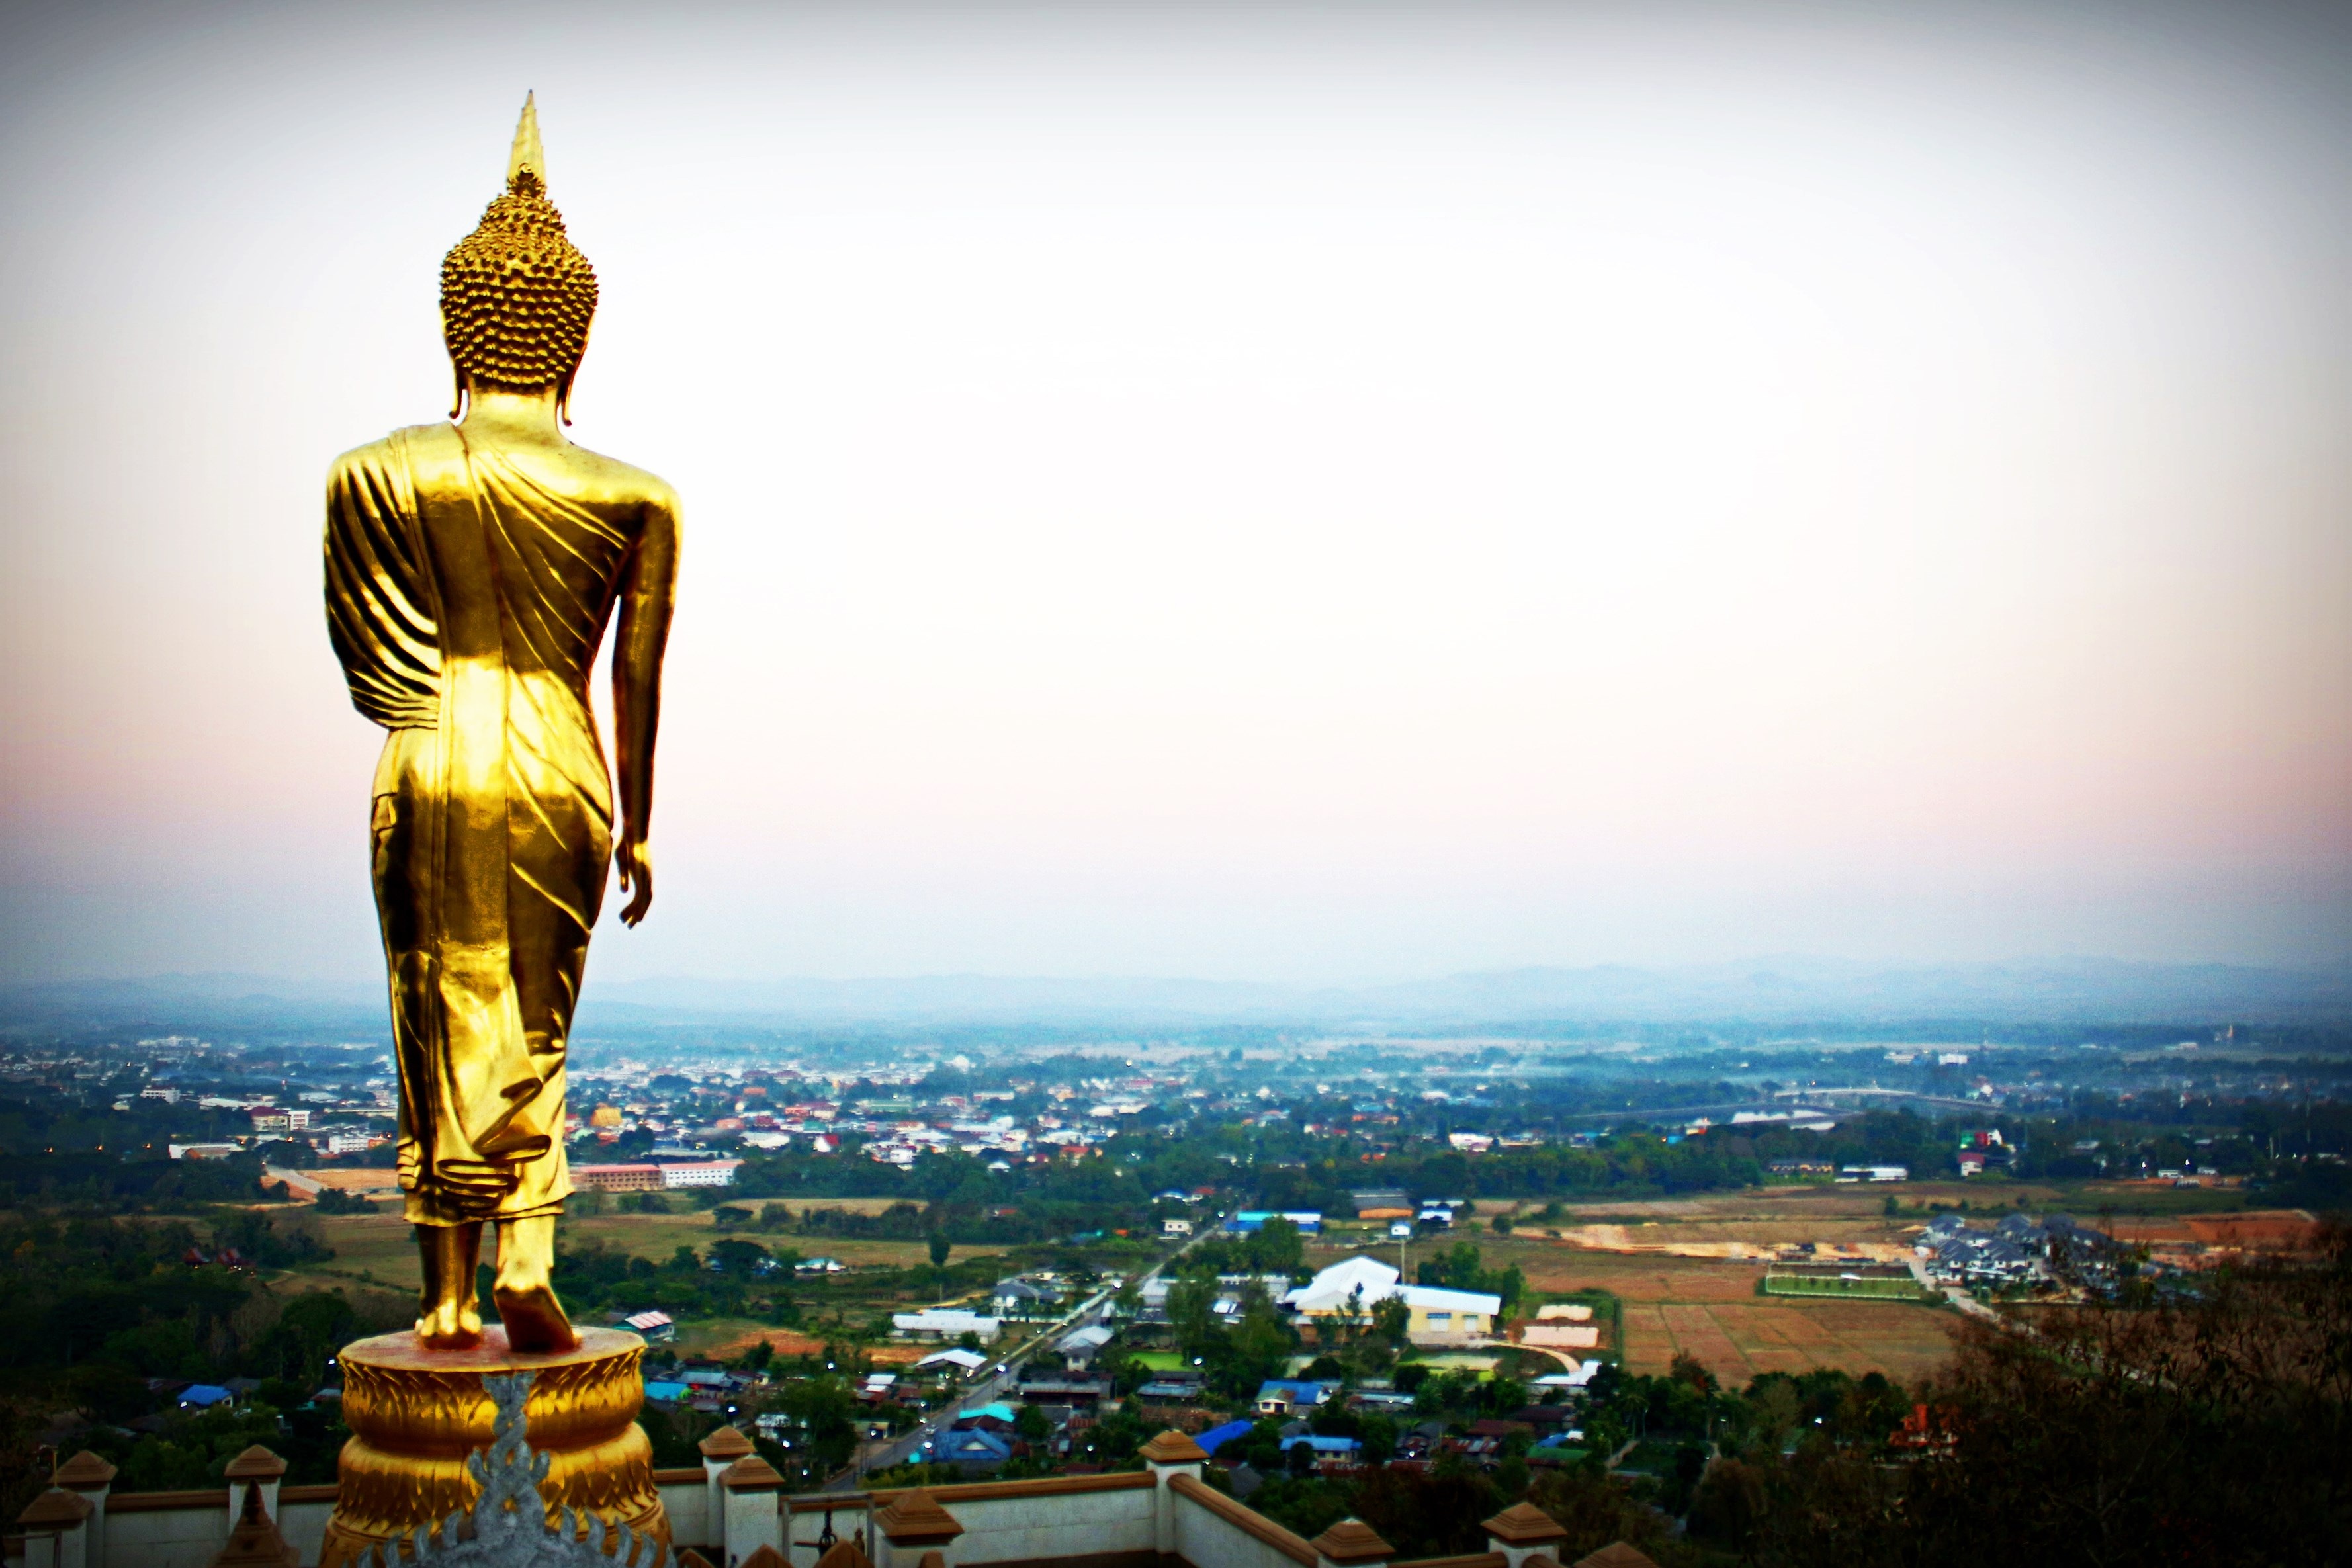
landscape, outdoor, mountain, cloud, architecture, sky, mist, antique, morning, hill, country, monument, cityscape, travel, statue, evening, green, calm, serene, buddhist, buddhism, religion, asia, ancient, landmark, blue, historic, tourism, thailand, top view, art, gold, temple, hope, buddha, culture, holy, scene, style, image, famous, northern, sacred, eastern, oriental, thai, traditional, wat, backside, east, nan province, lanna